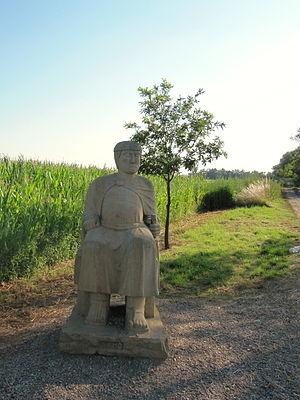
Sámo, Franc né vers l'an 600 et mort vers 658, est un roi de Bohême qui régna d'environ 623 à sa mort.